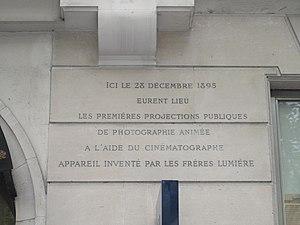
Hôtel où eurent lieu les premières séances publiques de cinéma des frères Lumière
Le Salon indien du Grand Café, situé 14, boulevard des Capucines dans le 9ᵉ arrondissement de Paris, est l'endroit où la première projection payante du Cinématographe des frères Lumière eut lieu le 28 décembre 1895. À cet emplacement se trouve aujourd'hui le Café Lumière de l'hôtel Scribe.